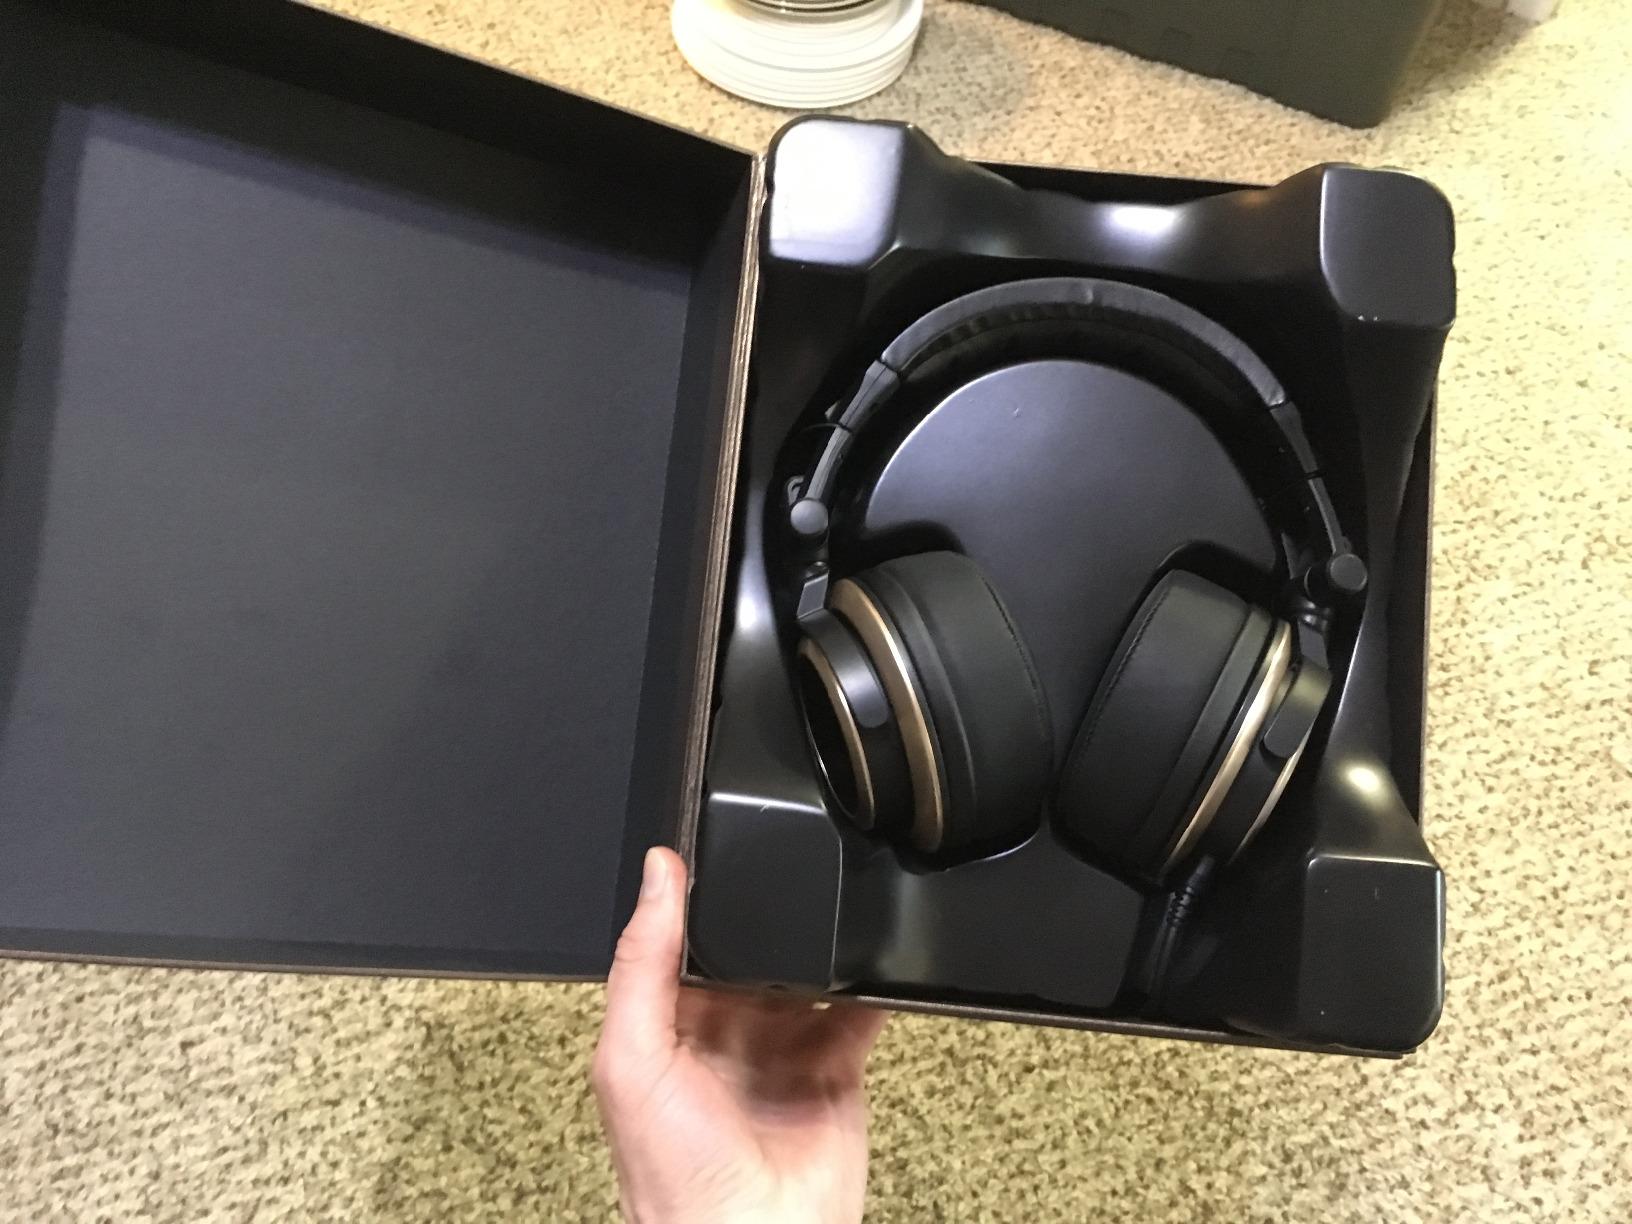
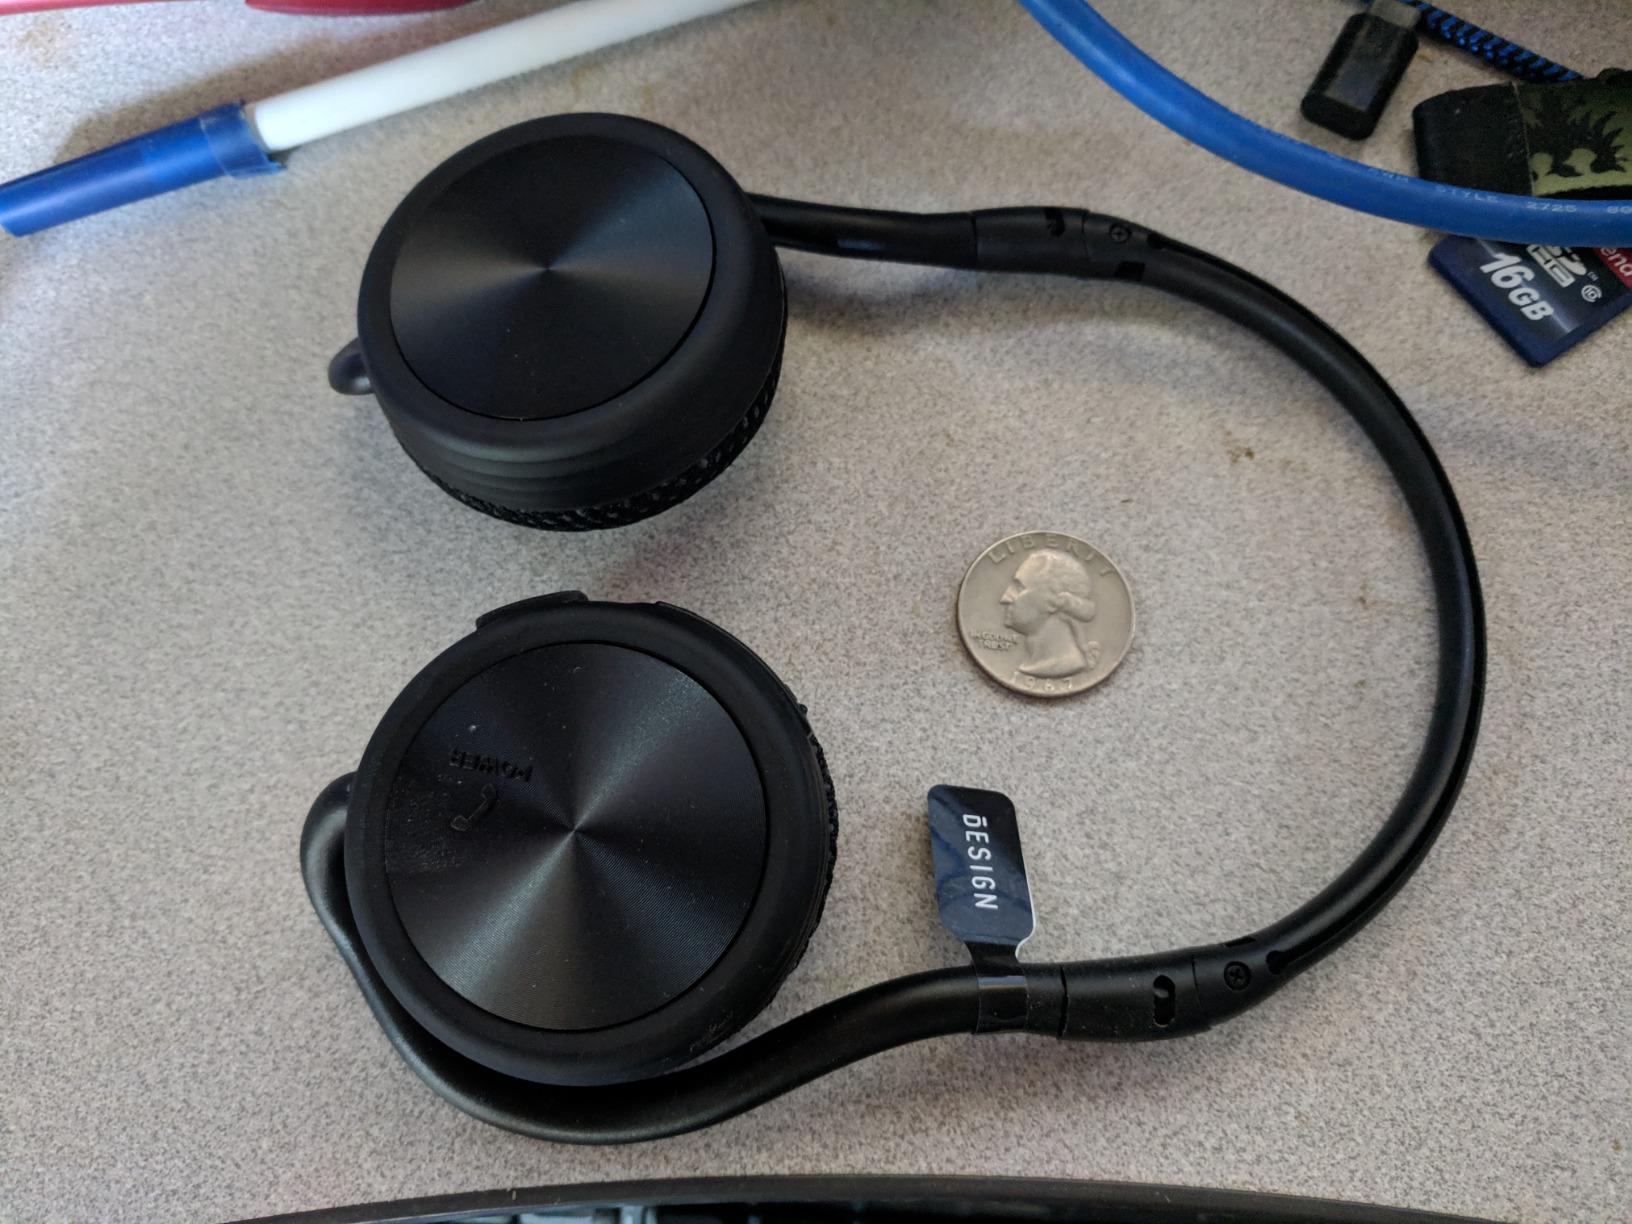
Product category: headphones
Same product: no